Bat Yam

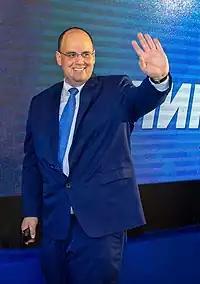
Bat Yam mayor Tzvika Brot

On June 15, 2025, an Iranian missile strike devastated a residential area in Bat Yam, killing at least nine people, including two children aged 8 and 10, injuring nearly 200, and leaving several still missing beneath the rubble.